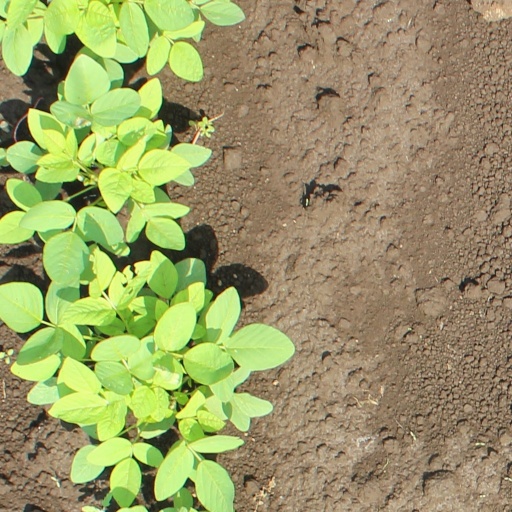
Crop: soybean